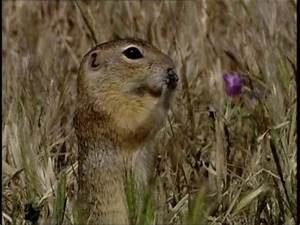
Label: squirrel